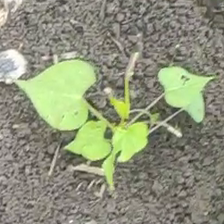
Weed species: Obscure_morning _glory(Ipomoea obscura)